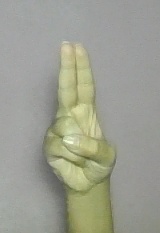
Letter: taa